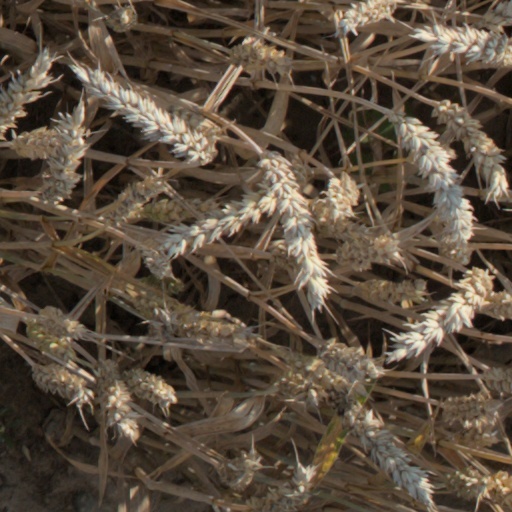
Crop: wheat